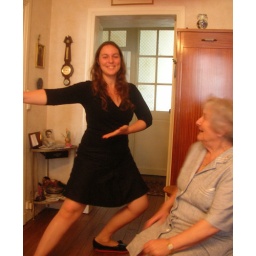
Explaining how to use the slippers in my grand-ma's house (old people in France use those not to spoil the wooden floor)